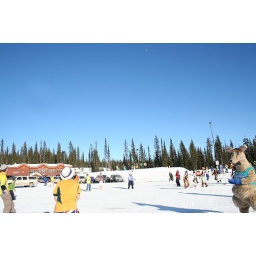
Sequence shot #3 - ball high in the sky